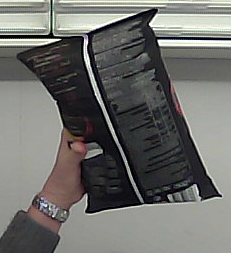
Product: lays_chill